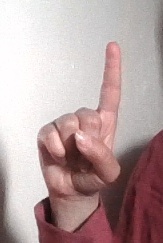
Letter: bb